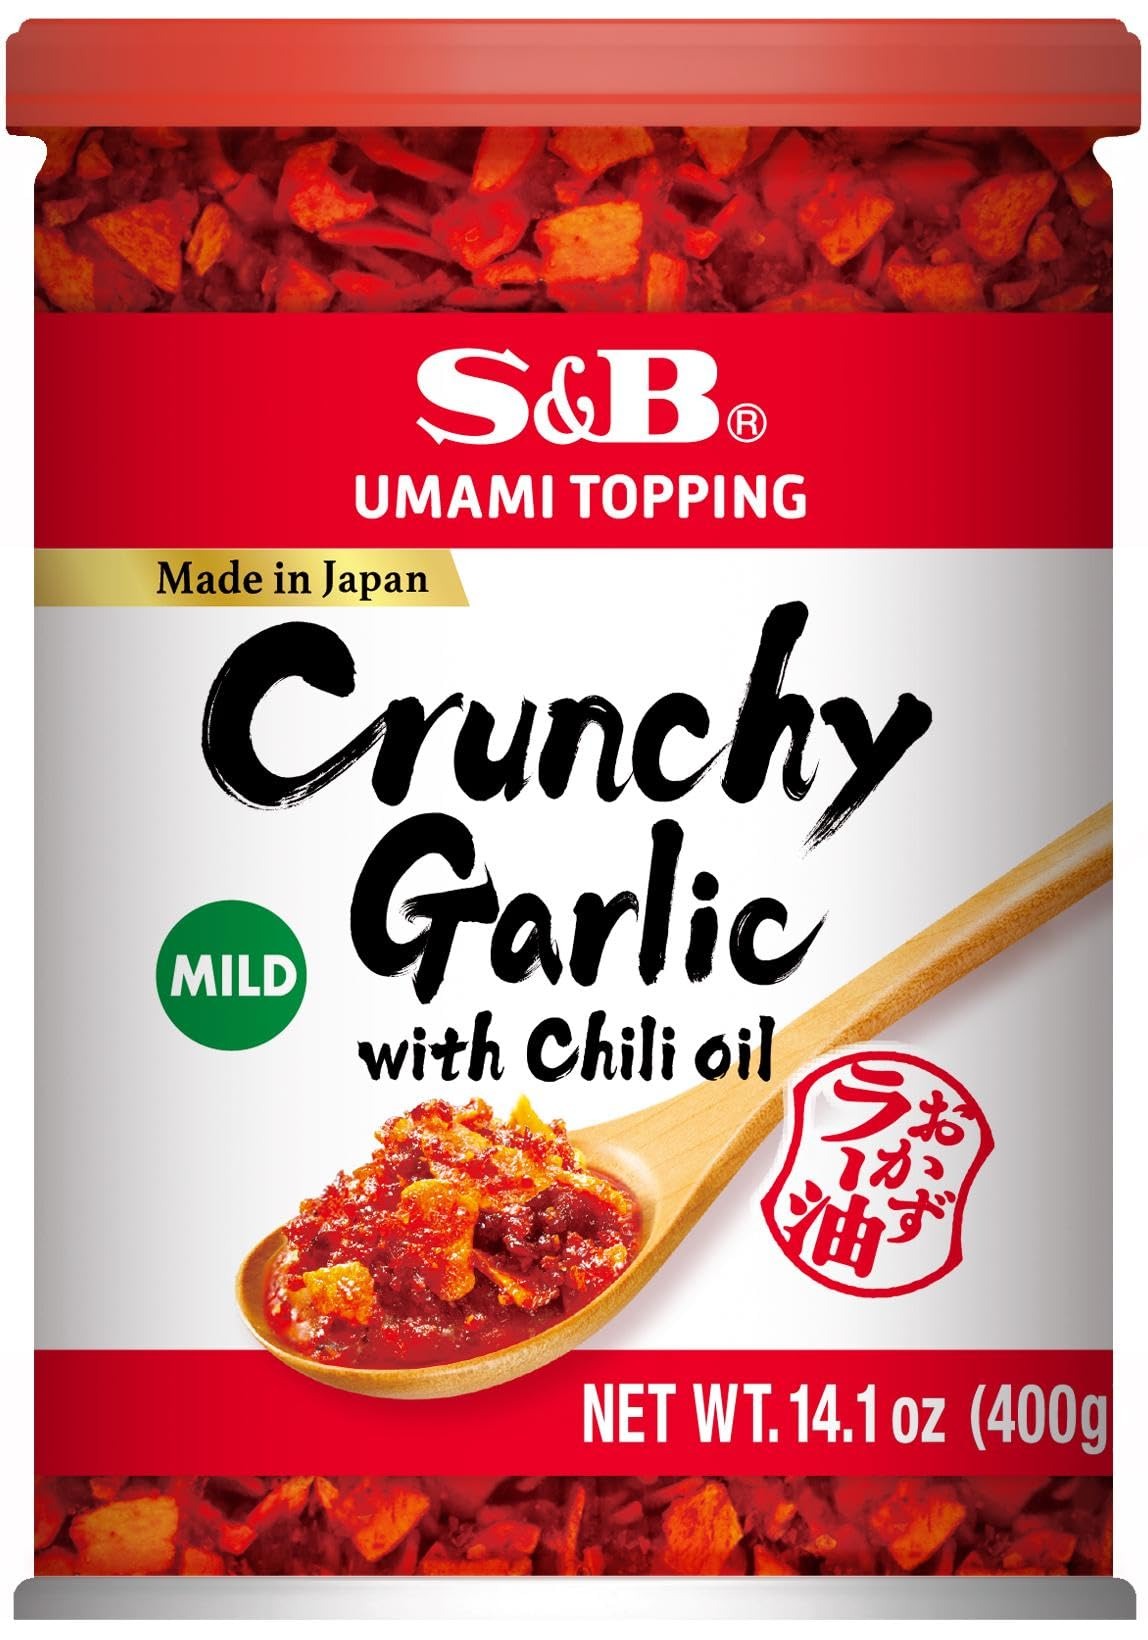
Item Name: S&B Chili Oil with Crunchy Garlic, 14.1 Ounce
Bullet Point 1: S&B Umami Topping is a special add-on condiment of chili oil with savory and crunchy ingredients
Bullet Point 2: Exquisite taste and texture with a strong Umami flavor
Bullet Point 3: It is not overly spicy hot at all. Use as a versatile topping for chicken, sushi, pasta, salad, noodles, tofu, and mix into other recipes
Bullet Point 4: Authentic ingredients made in Japan
Bullet Point 5: Known as taberu rayu in Japanese, meaning chili oil for eating
Value: 14.1
Unit: Ounce

Price: 18.015